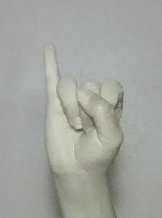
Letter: meem